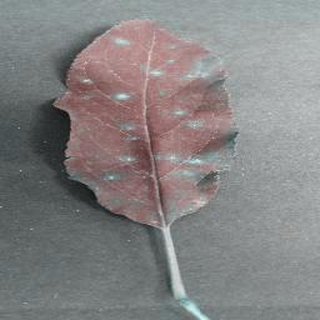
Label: apple_cedar_apple_rust